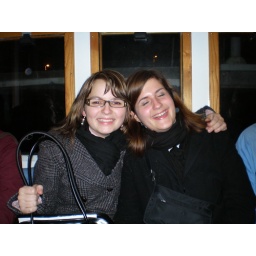
what a great surprise: going by boat at the other side of Zurich lake